Hufangqiao station

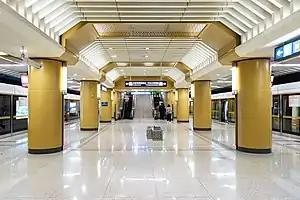
Platform

Hufangqiao Station is a station on Line 7 of the Beijing Subway. It was opened on December 28, 2014 as a part of the stretch between and and is located between and .